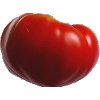
Label: Tomato 3